Jaime Navarro

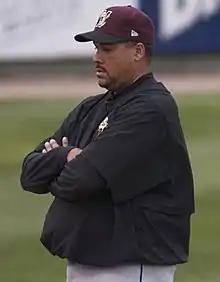
Navarro in 2008

Jaime Navarro Cintrón (born March 27, 1967) is a Puerto Rican former professional baseball pitcher who currently serves as the pitching coach for the Piratas de Campeche of the Mexican League. Navarro was a 6-foot, 4-inch tall right-handed pitcher in the major leagues (MLB) from to , playing for the Milwaukee Brewers, Chicago Cubs, Chicago White Sox, and Cleveland Indians. He is the son of former Major League Baseball pitcher Julio Navarro.